Kwame Nkrumah

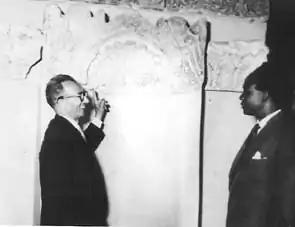
Nkrumah with Egyptian Egyptologist Pahor Labib at the Coptic Museum, 1956

Queen Elizabeth II remained sovereign over Ghana from 1957 to 1960. William Hare, 5th Earl of Listowel was the Governor-General, and Nkrumah remained Prime Minister. On 6 March 1960, Nkrumah announced plans for a new constitution that would make Ghana a republic, headed by a president with broad executive and legislative powers. The draft included a provision to surrender Ghanaian sovereignty to a Union of African States. On 19, 23, and 27 April 1960 a presidential election and plebiscite on the constitution were held. The constitution was ratified and Nkrumah was elected president over J. B. Danquah, the UP candidate, 1,016,076 to 124,623. Ghana remained a part of the British-led Commonwealth of Nations.